Rosalind Paget

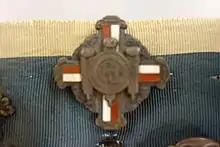
Paget's London Hospital nurses badge

Rosalind Paget gained experience and trained at a number of hospitals and in a number of specialities including general and children's nursing, maternity care and medical massage. She worked at the Westminster Hospital, London in 1875 and for four months in 1876. Paget also gained experience at the Liverpool Royal Infirmary, Liverpool, and the East London Children's Hospital, and Manchester General Children's Hospital, Pendlebury where she worked under Eva Luckes. She trained at The London Hospital under Matron Eva Luckes from 1882-1884, and stayed on there as Holiday Sister between 1884-1889.